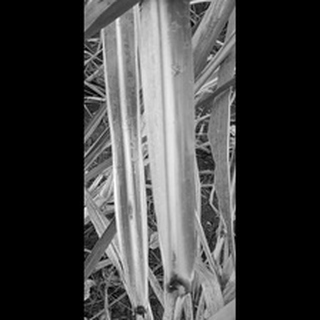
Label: sugarcane_yellow_leaf_disease